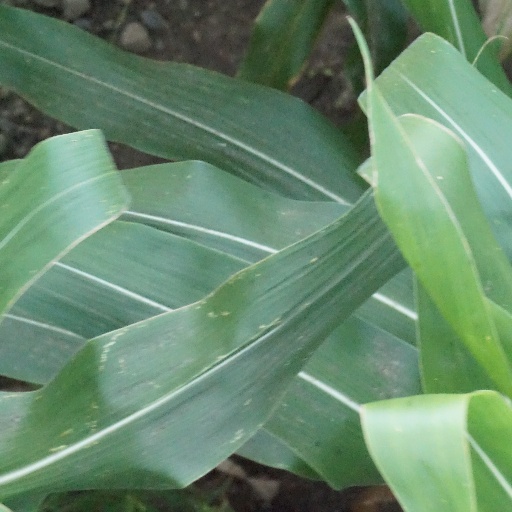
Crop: maize; corn